Elworthy Barrows

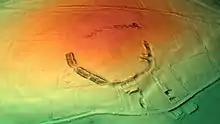
3D view of the digital terrain model

Hill forts developed in the Late Bronze and Early Iron Age, roughly the start of the first millennium BC. The reason for their emergence in Britain, and their purpose, has been a subject of debate. It has been argued that they could have been military sites constructed in response to invasion from continental Europe, sites built by invaders, or a military reaction to social tensions caused by an increasing population and consequent pressure on agriculture. The dominant view since the 1960s has been that the increasing use of iron led to social changes in Britain. Deposits of iron ore were located in different places to the tin and copper ore necessary to make bronze, and as a result trading patterns shifted and the old elites lost their economic and social status. Power passed into the hands of a new group of people. Archaeologist Barry Cunliffe believes that population increase still played a role and has stated "[the forts] provided defensive possibilities for the community at those times when the stress [of an increasing population] burst out into open warfare. But I wouldn't see them as having been built because there was a state of war. They would be functional as defensive strongholds when there were tensions and undoubtedly some of them were attacked and destroyed, but this was not the only, or even the most significant, factor in their construction".